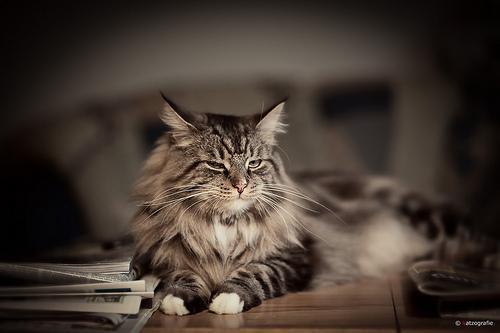
Maine Coon